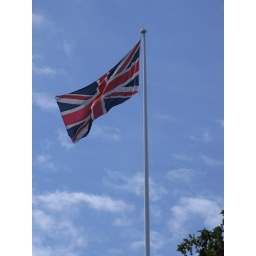
The Union Jack against a bright blue sky